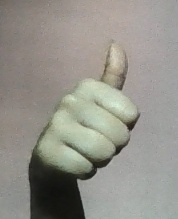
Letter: aleff